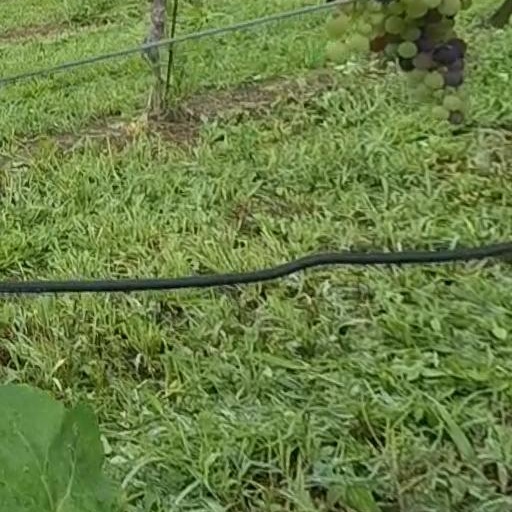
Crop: grape